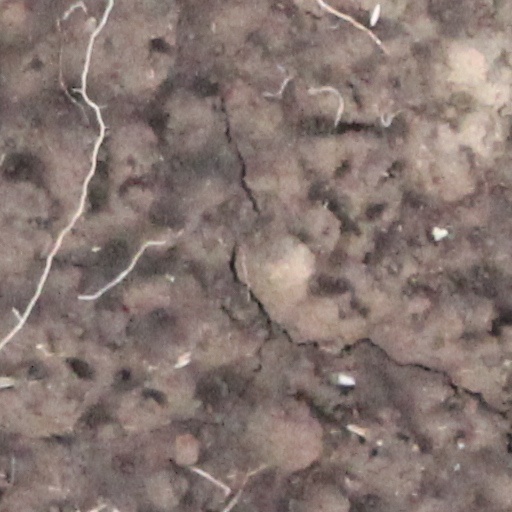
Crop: wheat